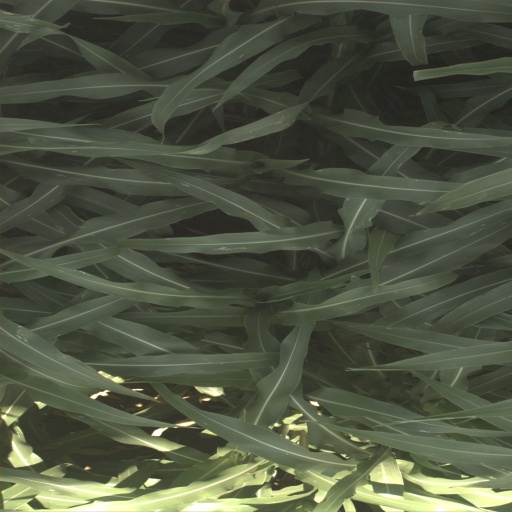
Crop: sorghum